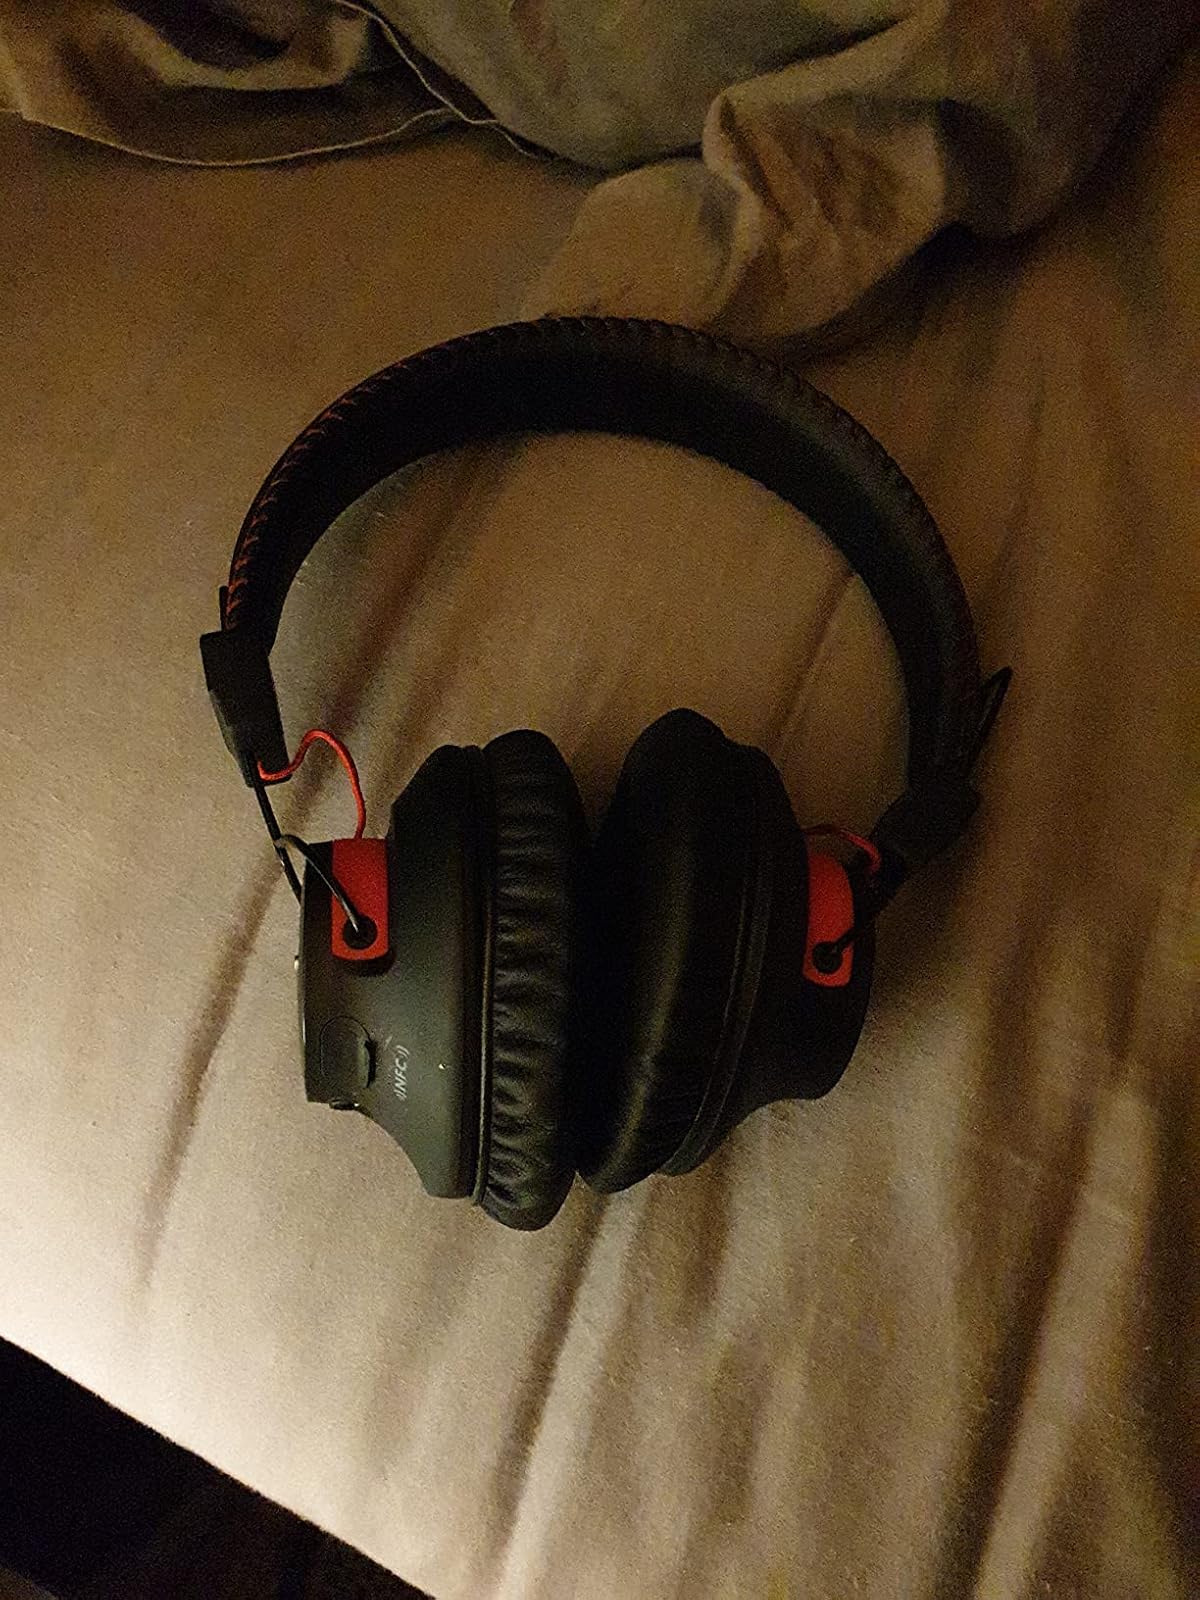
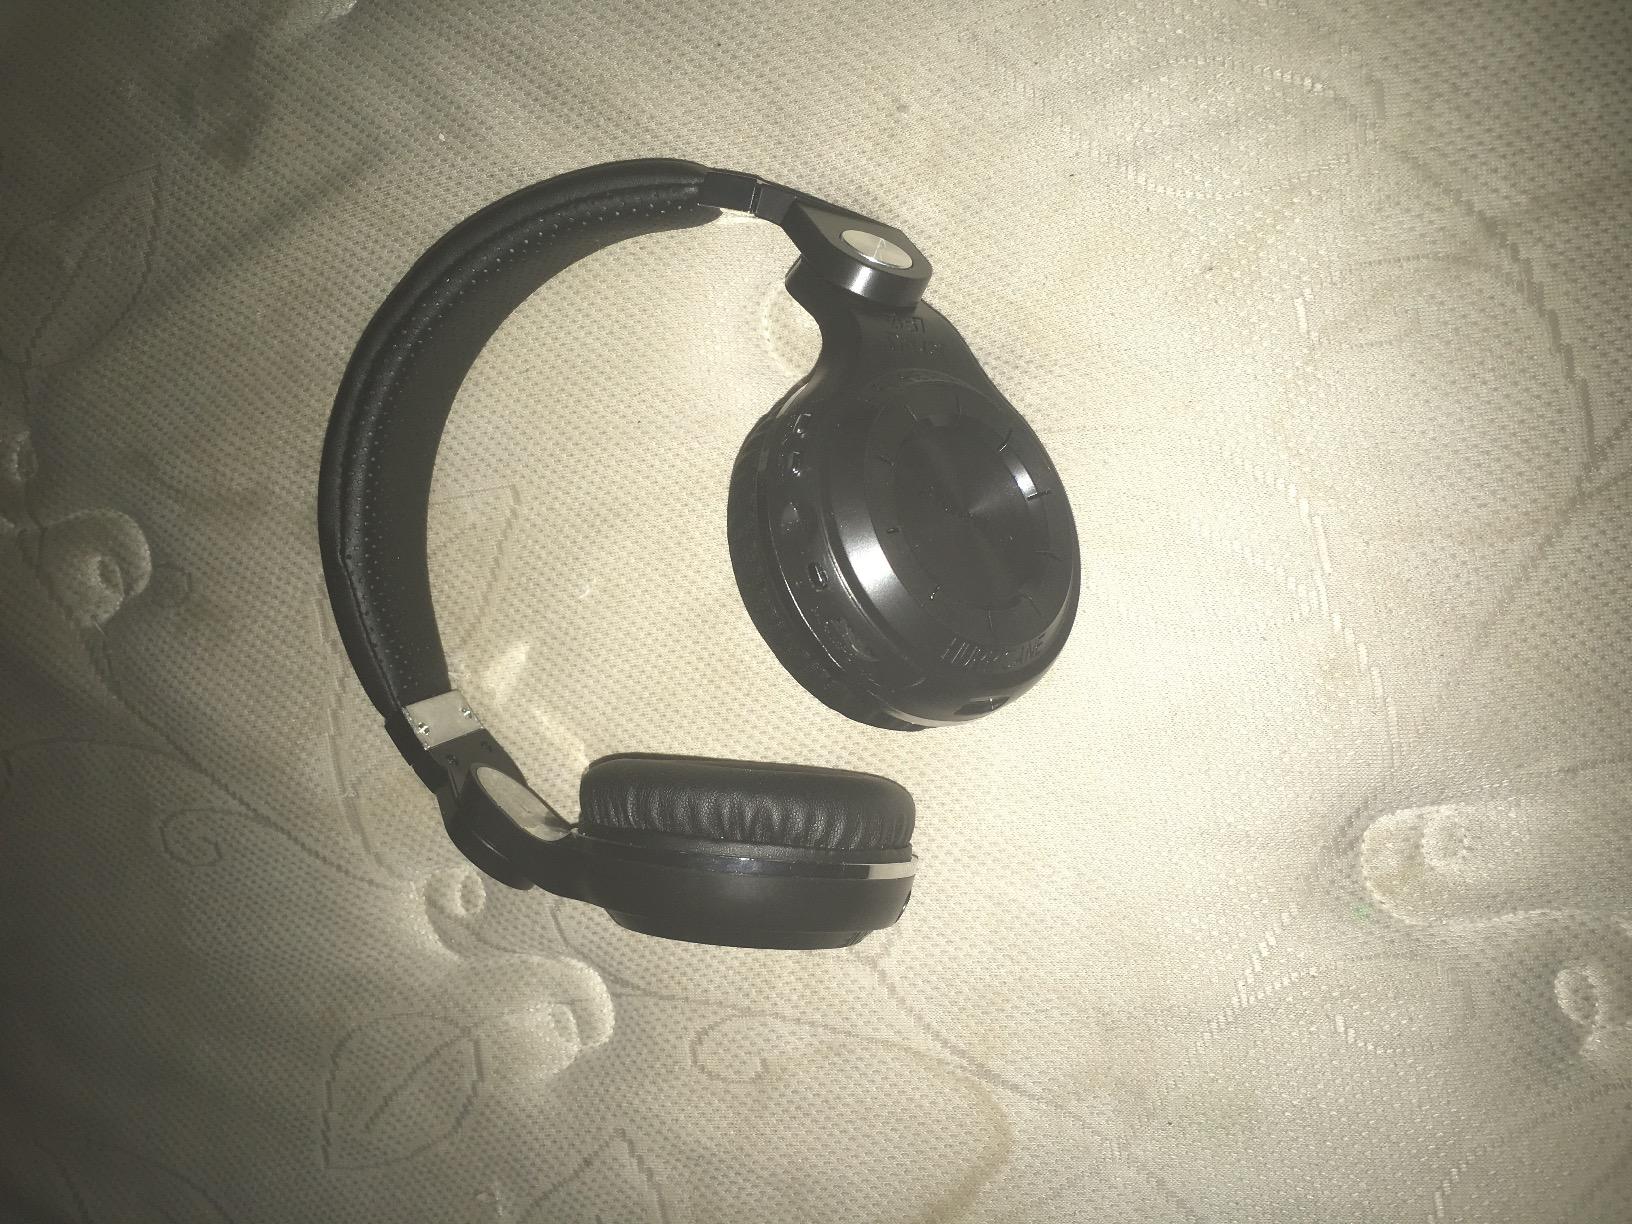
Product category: headphones
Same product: no